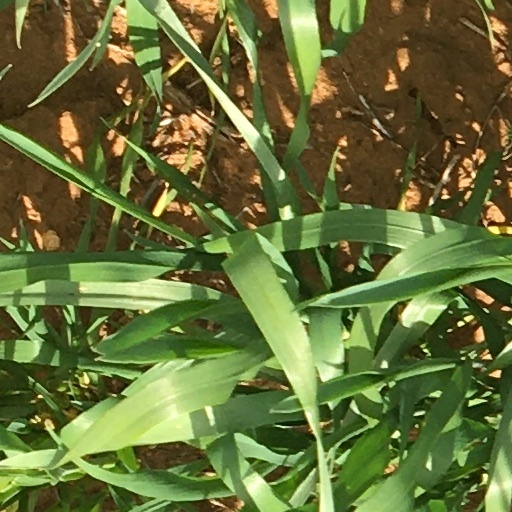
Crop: wheat